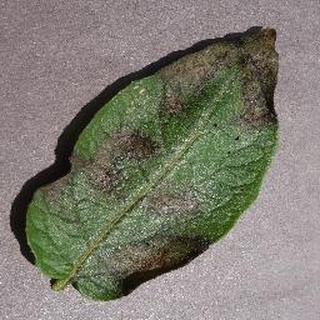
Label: potato_late_blight